Louvre Palace

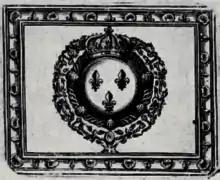
Stamp of the Royal Printing House located at the Louvre, 1677

Charles V was renowned for his interest in books (thus his moniker "" which translates as "learned" as well as "wise"), and in 1368 established a library of about 900 volumes on three levels inside the northwestern tower of the Louvre, then renamed from to . The next year he appointed , one of his officials, as the librarian. This action has been widely viewed as foundational, transitioning from the kings' prior practice of keeping books as individual objects to organizing a collection with proper cataloguing; as such, Charles V's library is generally considered a precursor to the French National Library, even though it was dismantled in the 15th century.